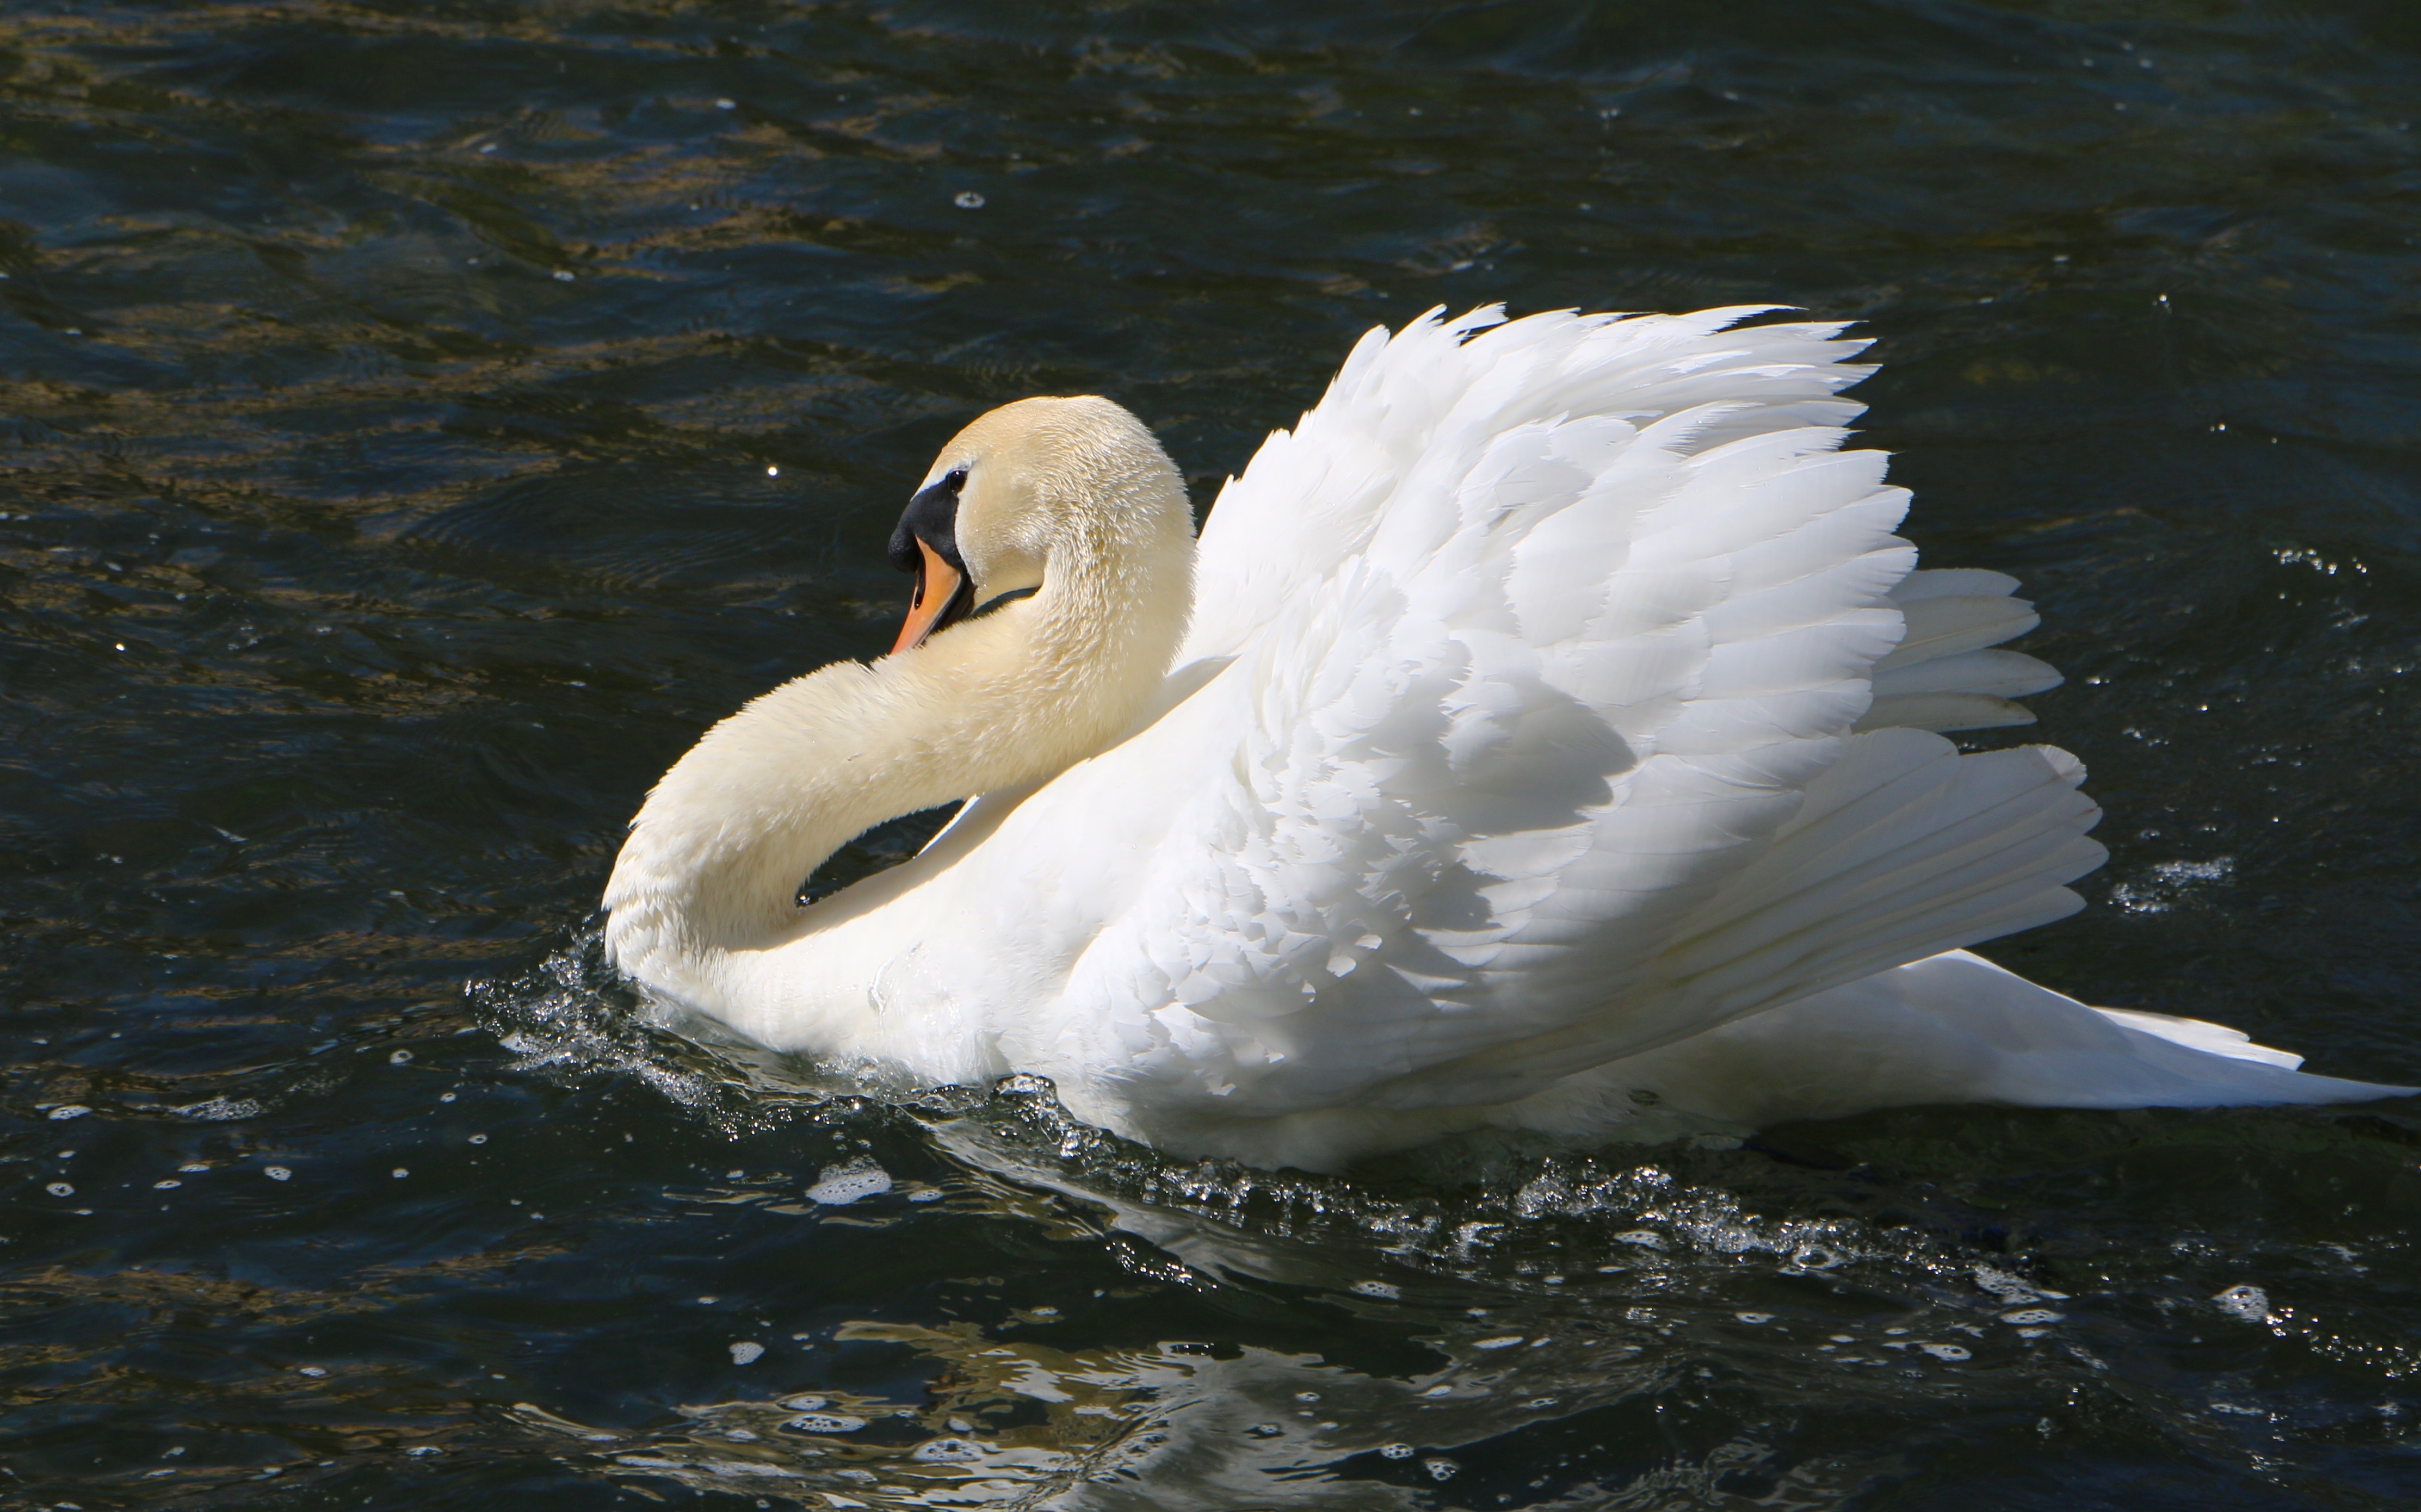
bird, wing, wildlife, beak, fauna, swan, vertebrate, waterfowl, water bird, ducks geese and swans, drohgeb rde, area defence, on blustern